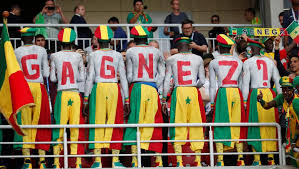
Ñii nag ñooy siporteeru Senegaal nañ. Ñu ngi leen di woowe 12eelu ngaynde. Da  ngay gis ni ñoom ñépp bokk lu ñuy sol. Ñi ngi sol col yu weex ñu weex yuñ def ca ginnaaw ga benn araf. Ñi ngi sol mbaxana yoo xam ne daraapoo Senegaal moo ci nekk. Caaya yiñ sol itam daraapoo Senegaal moo ci nekk. Gis nga tubaab yi nekk ci seen kanam di leen foto, ak ay nit ñu ñuul. Mbooloo mu taakkoo ànd ak ñoom.